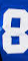
Number: 8